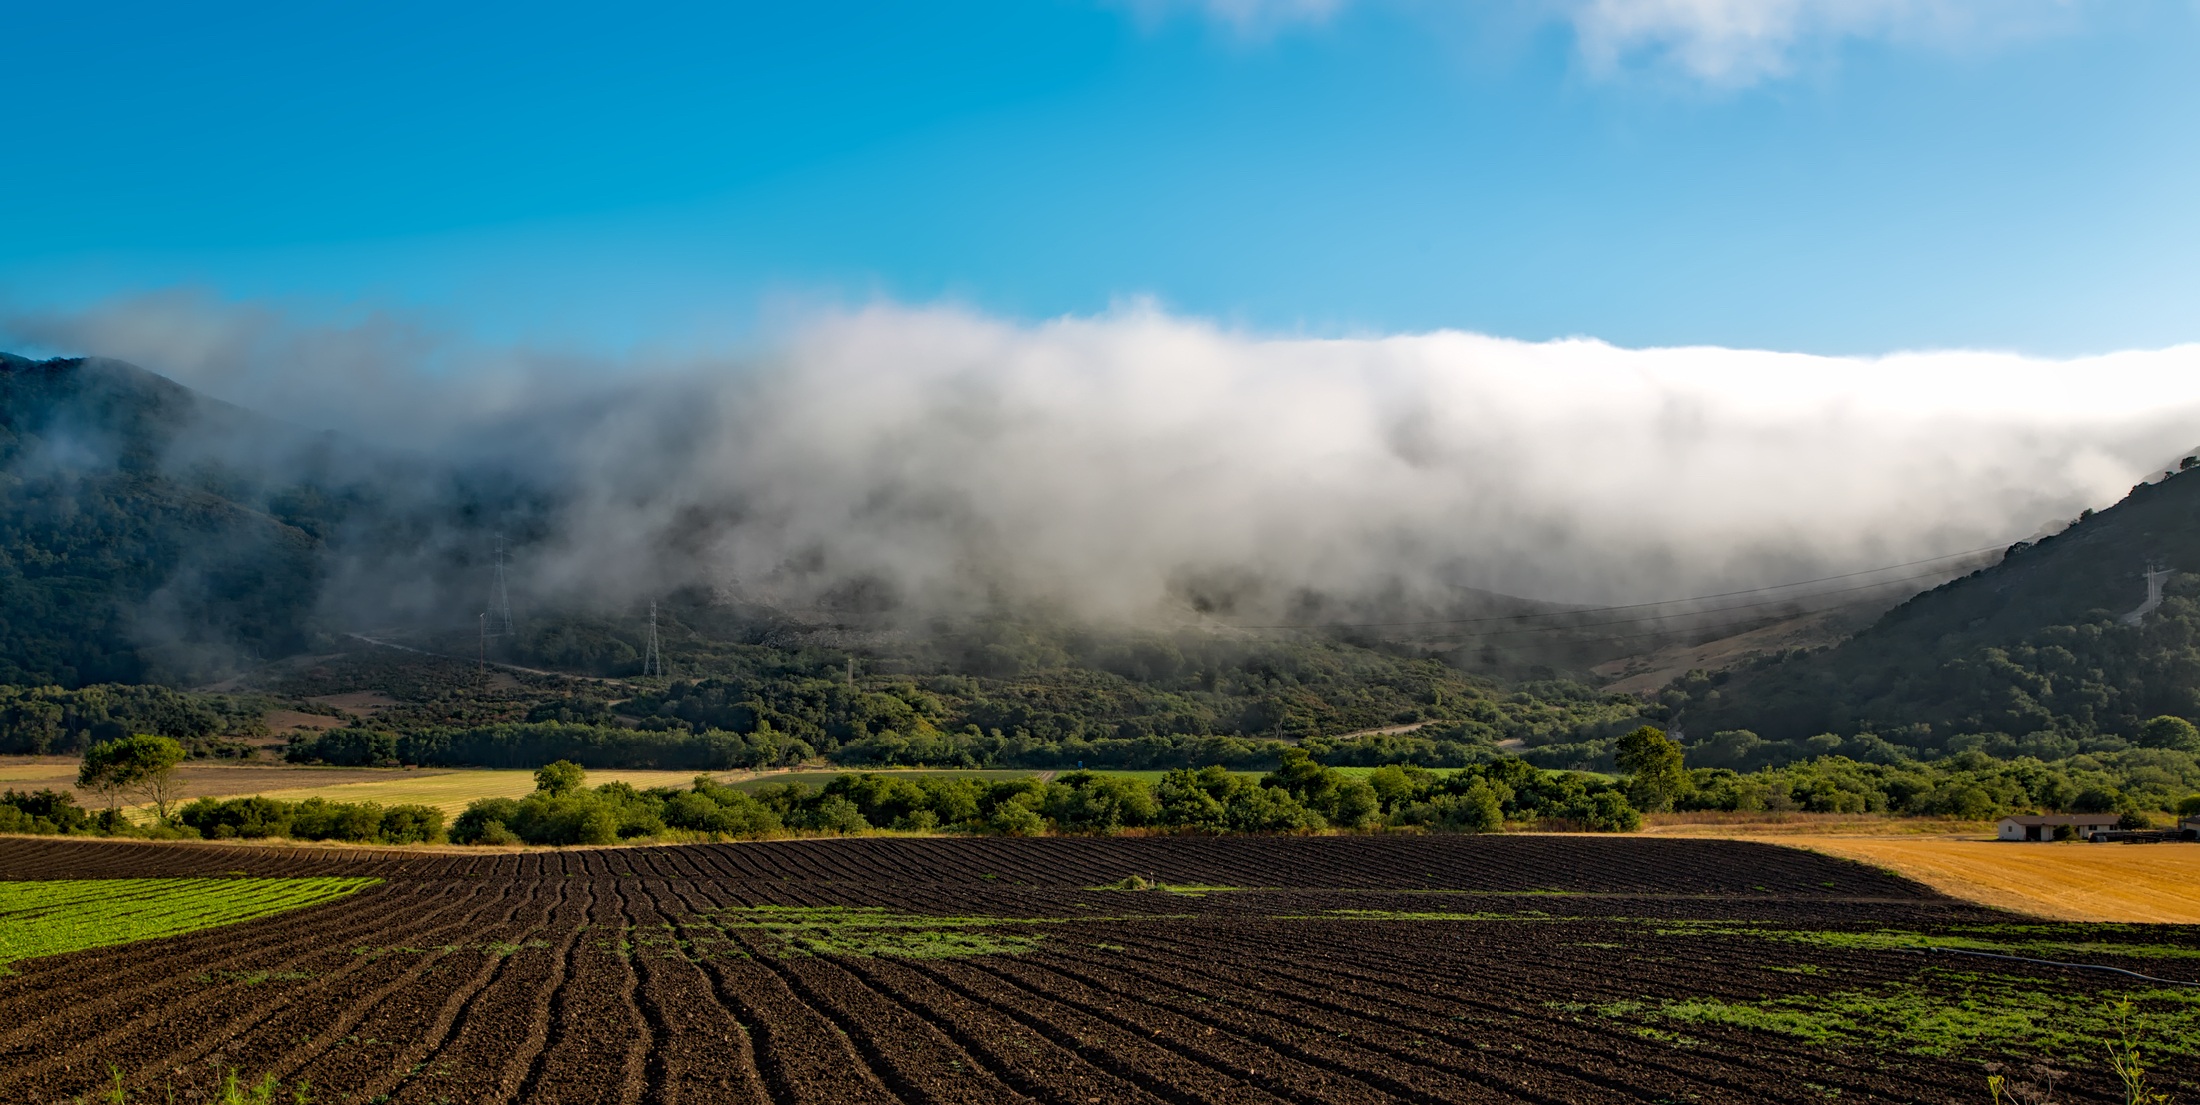
landscape, nature, mountain, cloud, sky, fog, field, farm, countryside, morning, hill, dawn, valley, country, rural, scenic, soil, agriculture, california, plain, farmland, hdr, clouds, mountains, picturesque, plateau, daybreak, beautiful, rural area, landform, plowed, paddy field, geographical feature, atmospheric phenomenon, mountainous landforms